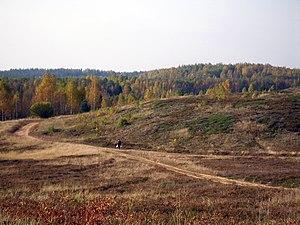
La réserve naturelle de Põhja-Kõrvemaa estonien : Põhja-Kõrvemaa looduskaitseala est une réserve naturelle du comté de Harju en Estonie située à 50 km à l'est de Tallinn. Avec une superficie de 131,58 km², il s'agit de la troisième plus grande réserve naturelle de l'Estonie. Il s'agit d'un paysage dominé par la forêt et la tourbière. Elle protège l'habitat d'espèces rares et menacées ainsi qu'un paysage naturel remarquable.